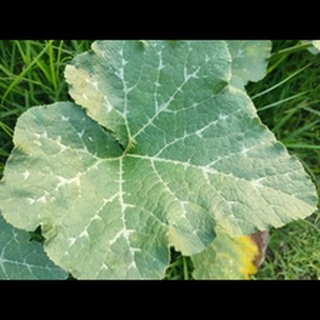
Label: pumpkin_bacterial_leaf_spot